The Odd Life of Timothy Green

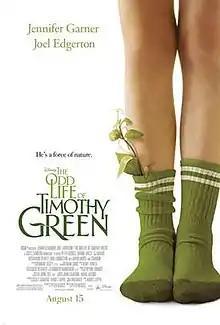
Theatrical release poster

The Odd Life of Timothy Green is a 2012 American fantasy comedy-drama film written and directed by Peter Hedges from a story by Ahmet Zappa. Starring Jennifer Garner, Joel Edgerton, Dianne Wiest, CJ Adams, Rosemarie DeWitt, Ron Livingston, David Morse, and Common, the film is about a magical preadolescent boy whose personality and naïveté have profound effects on the people in his town. The film was produced by Walt Disney Pictures and released theatrically on August 15, 2012. It received mixed reviews from critics, earned $55.3 million on a $25 million budget, and had modest ticket sales in its debut weekend. CJ Adams' performance won him a Young Artist Award for Best Performance in a Feature Film, while Odeya Rush's performance was nominated for the same award.